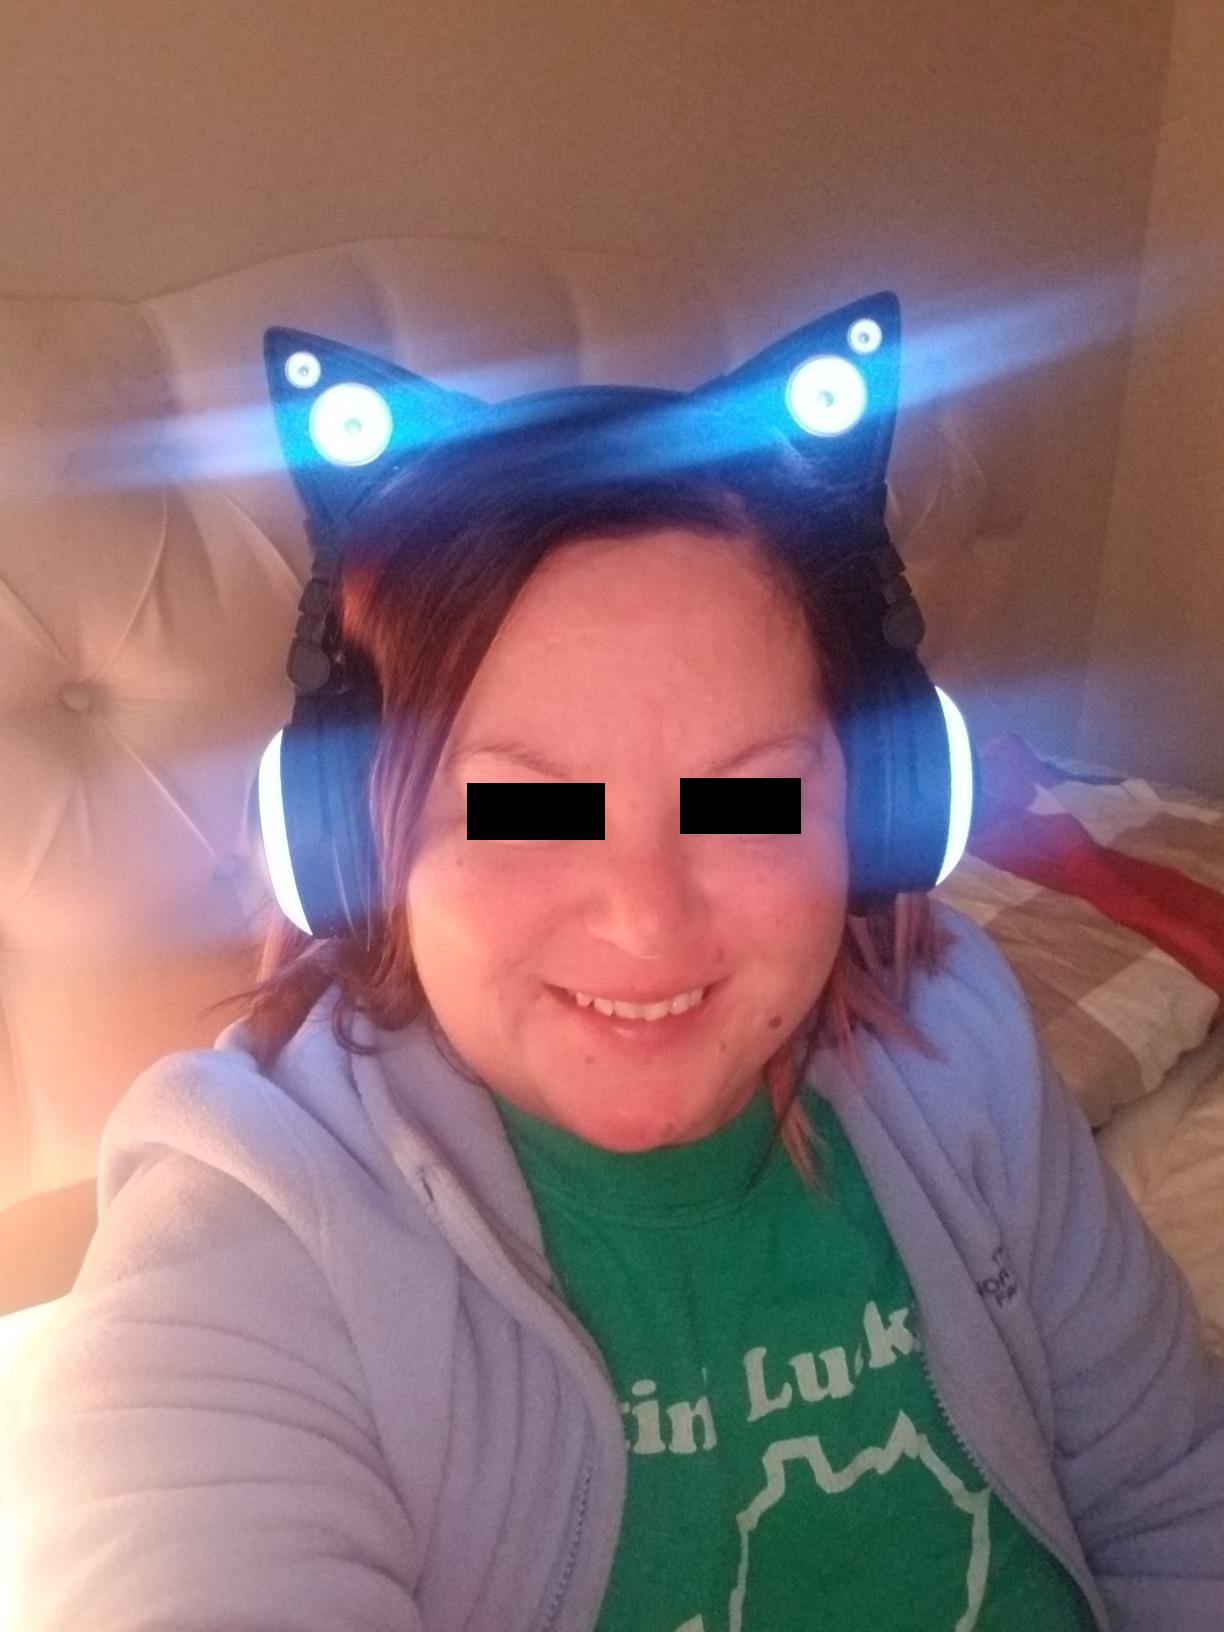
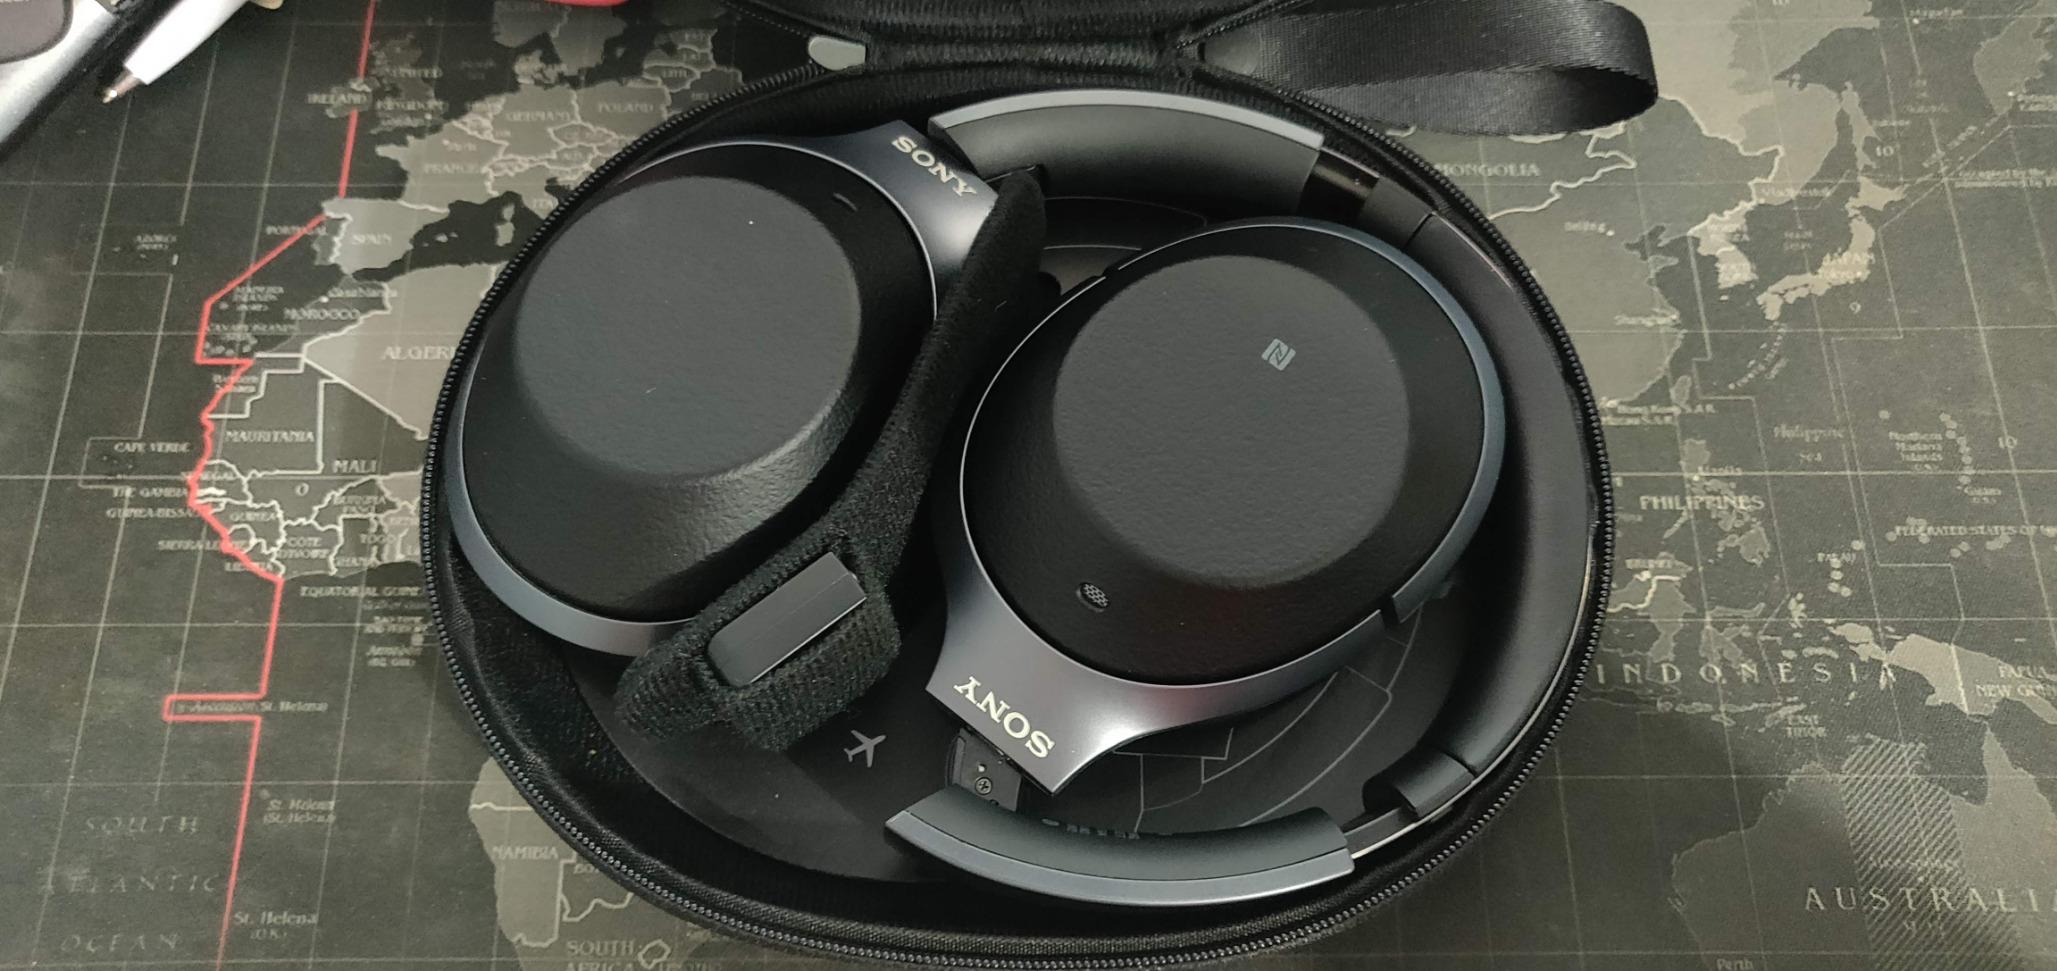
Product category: headphones
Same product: no